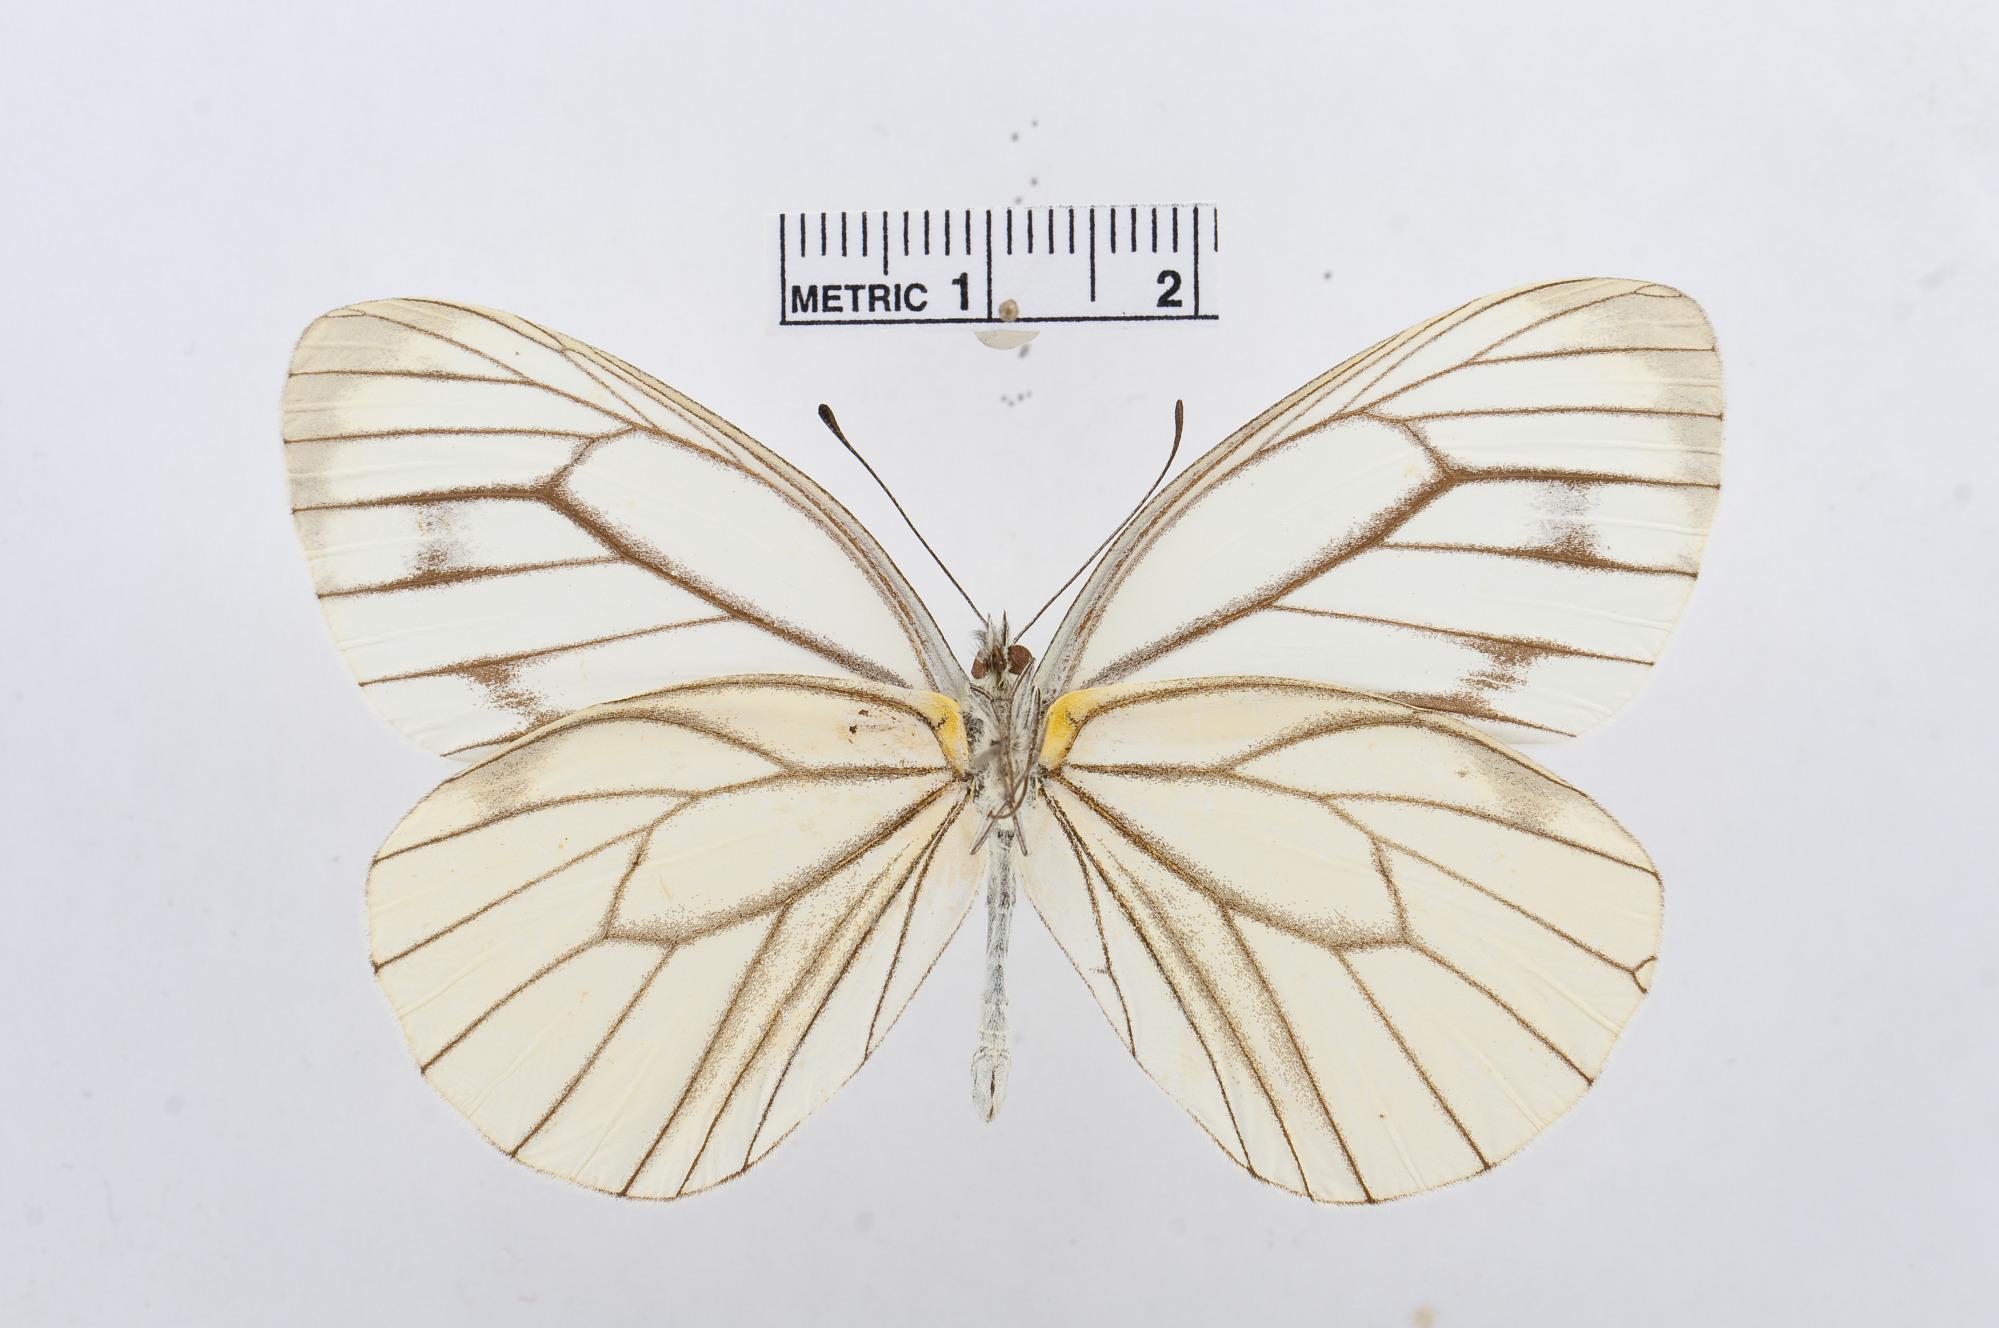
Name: Pieris extensa
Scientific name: Pieris extensa
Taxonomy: Animalia, Arthropoda, Hexapoda, Insecta, Lepidoptera, Pieridae, Pierinae